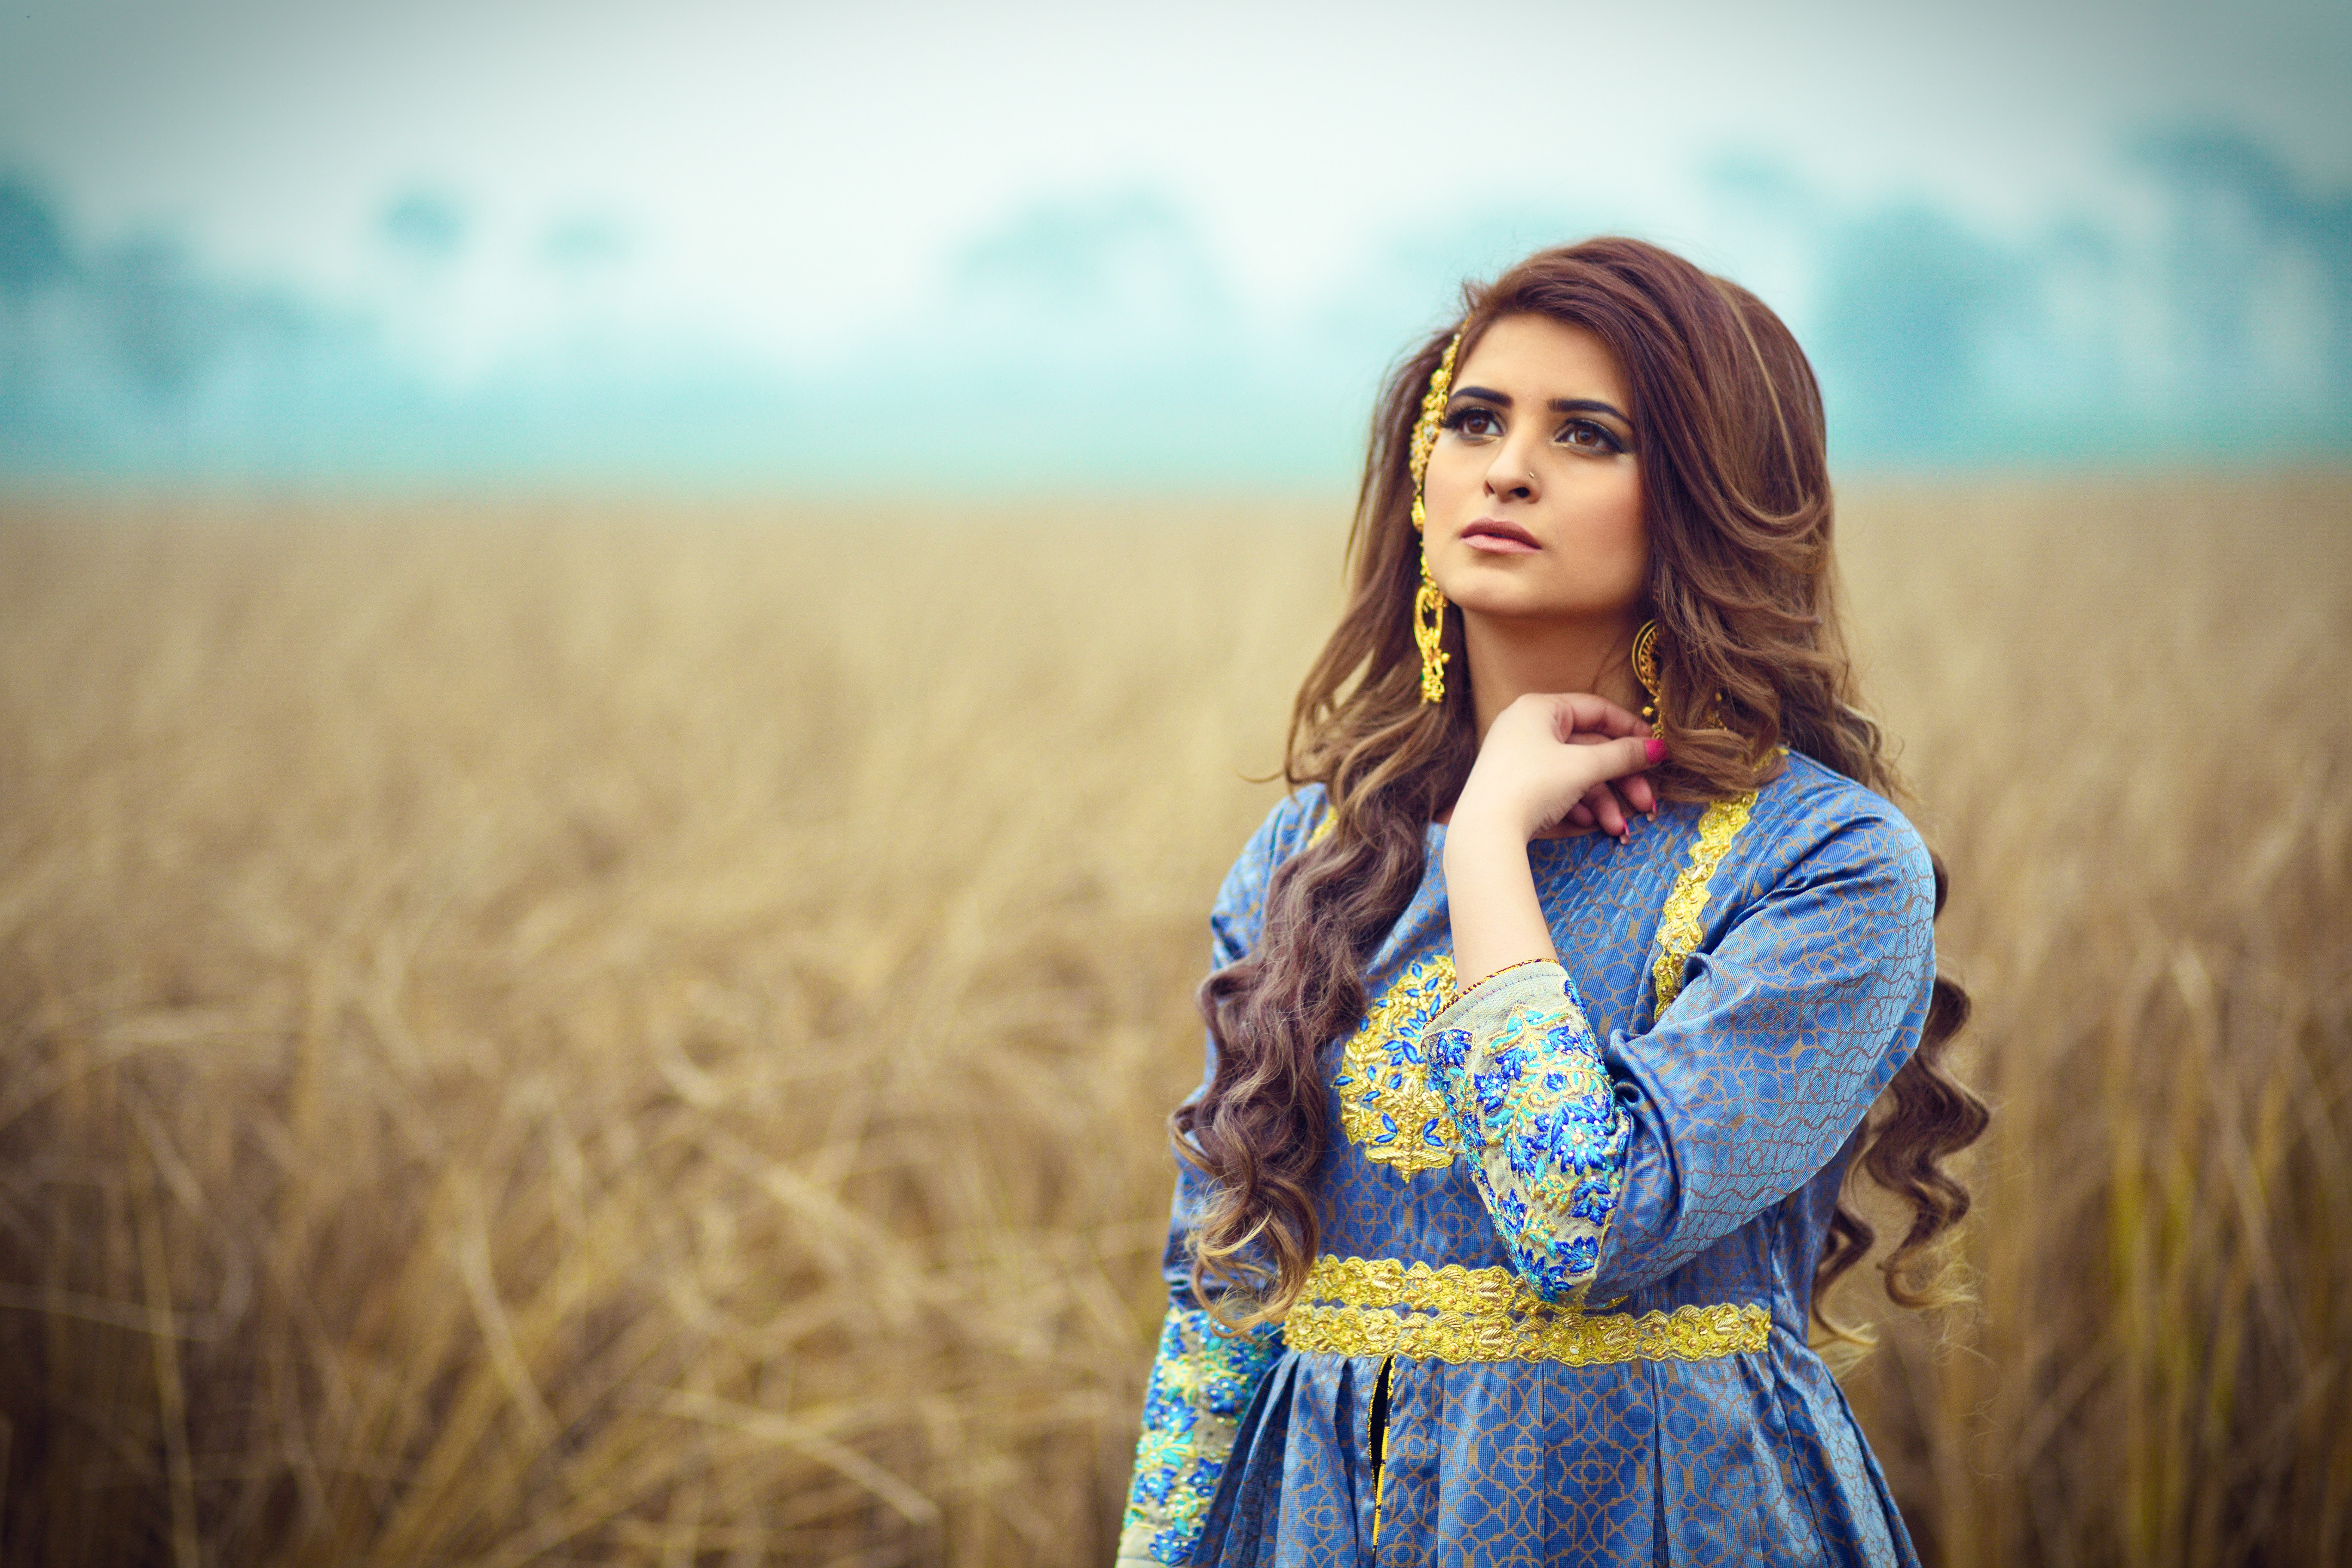
People in nature, beauty, yellow, long hair, field, grass family, sky, photography, fashion, summer, brown hair, eye, photo shoot, dress, sunlight, happy, grassland, smile, plant, wheat, portrait, portrait photography, prairie, crop, food grain, cloud, flash photography, fashion design, fawn